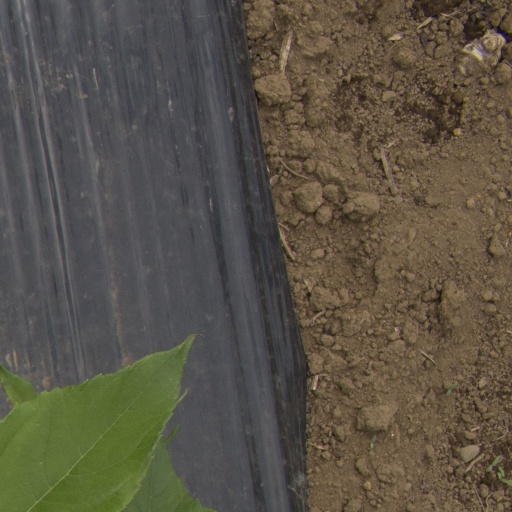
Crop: Jerusalem artichoke